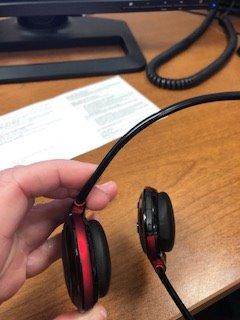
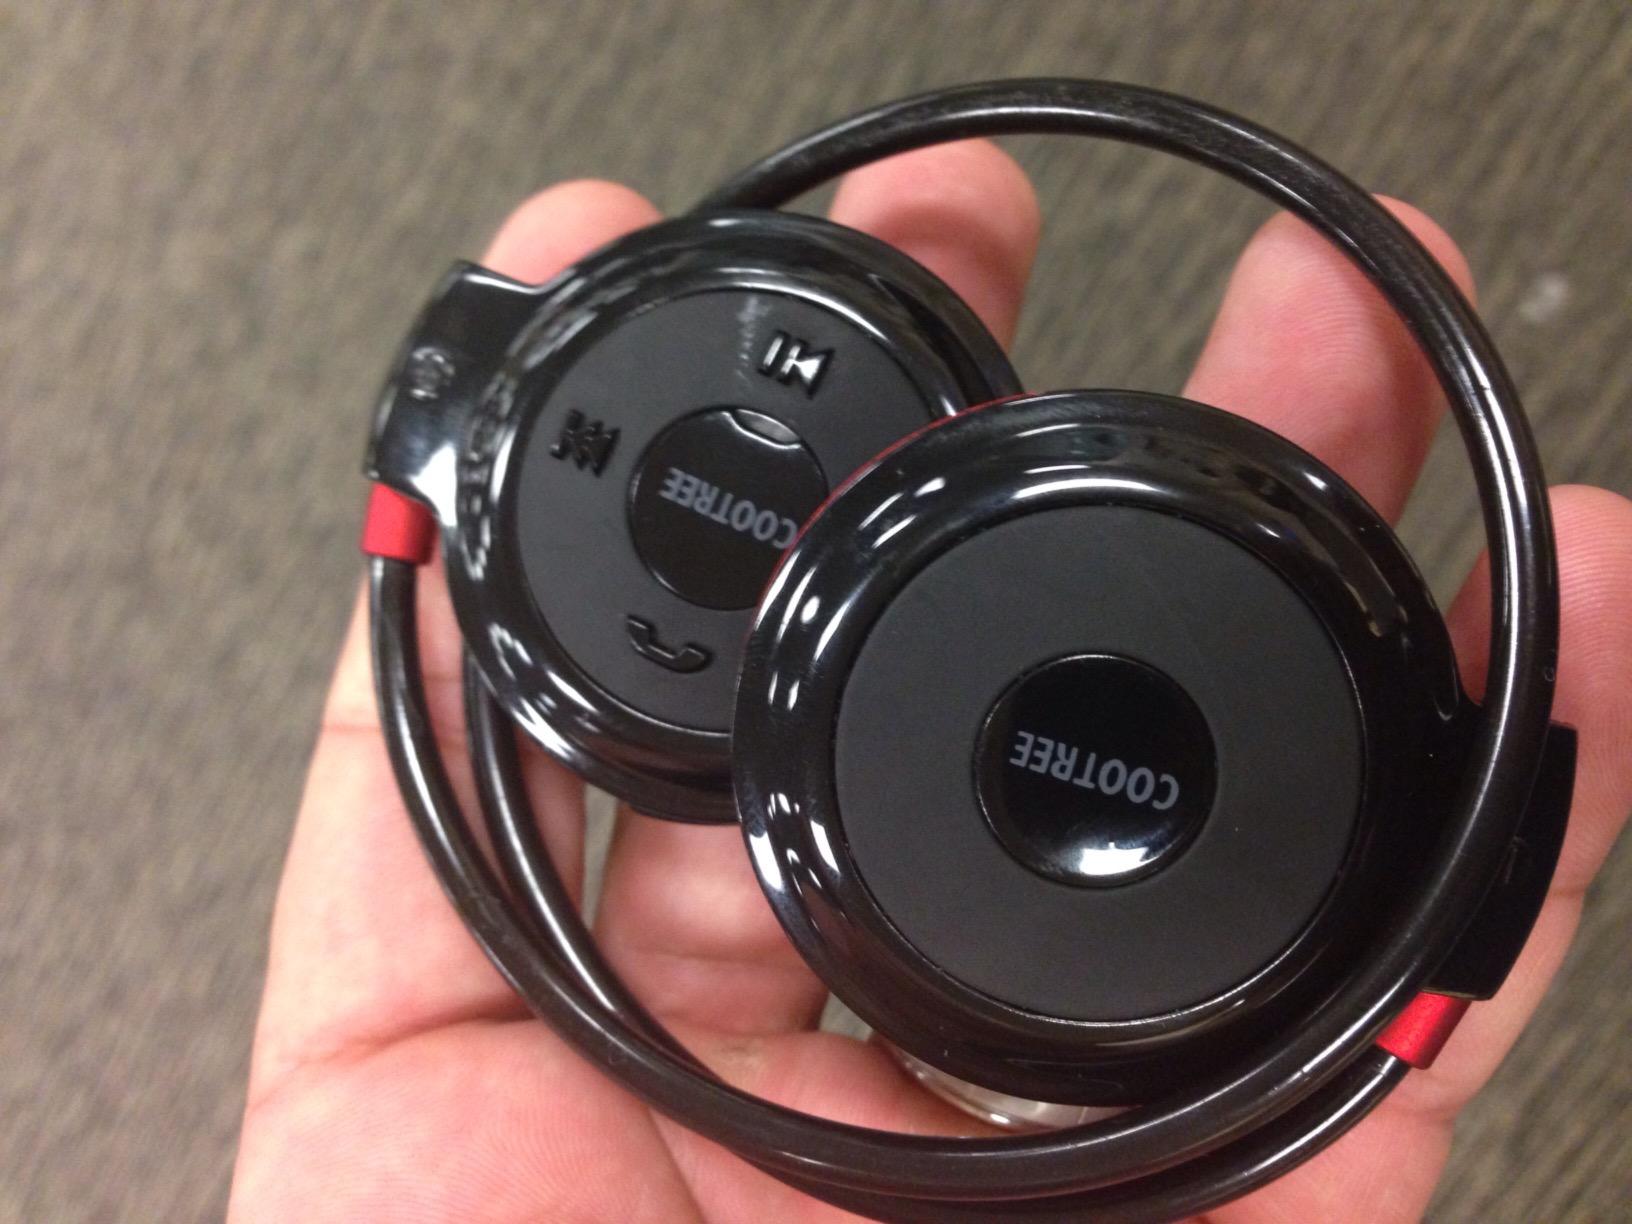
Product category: headphones
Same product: yes